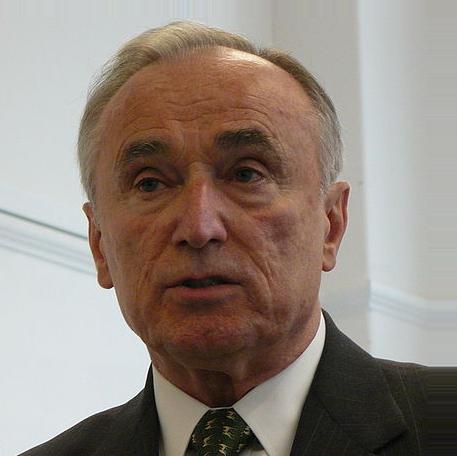
Age: 64